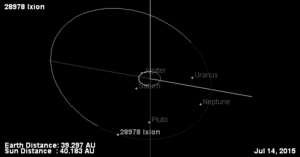
28978 Ixion
Ixions kredsløb
28978 Ixion er en plutino dvs. et himmellegeme der har en 2:3 baneresonans med Neptun i Kuiperbæltet. Det anses sandsynligt at det er en dværgplanet selvom IAU ikke officielt har klassificeret den som sådan. Dens diameter er estimeret til 650 km af Rumteleskopet Spitzer hvilket gør den til den 5. største plutino. Den er rødlig i synligt lys og har en overflade bestående af en blanding af tholin og isvand.